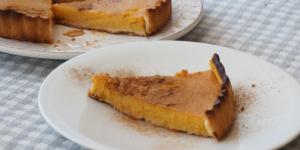
pay de calabaza